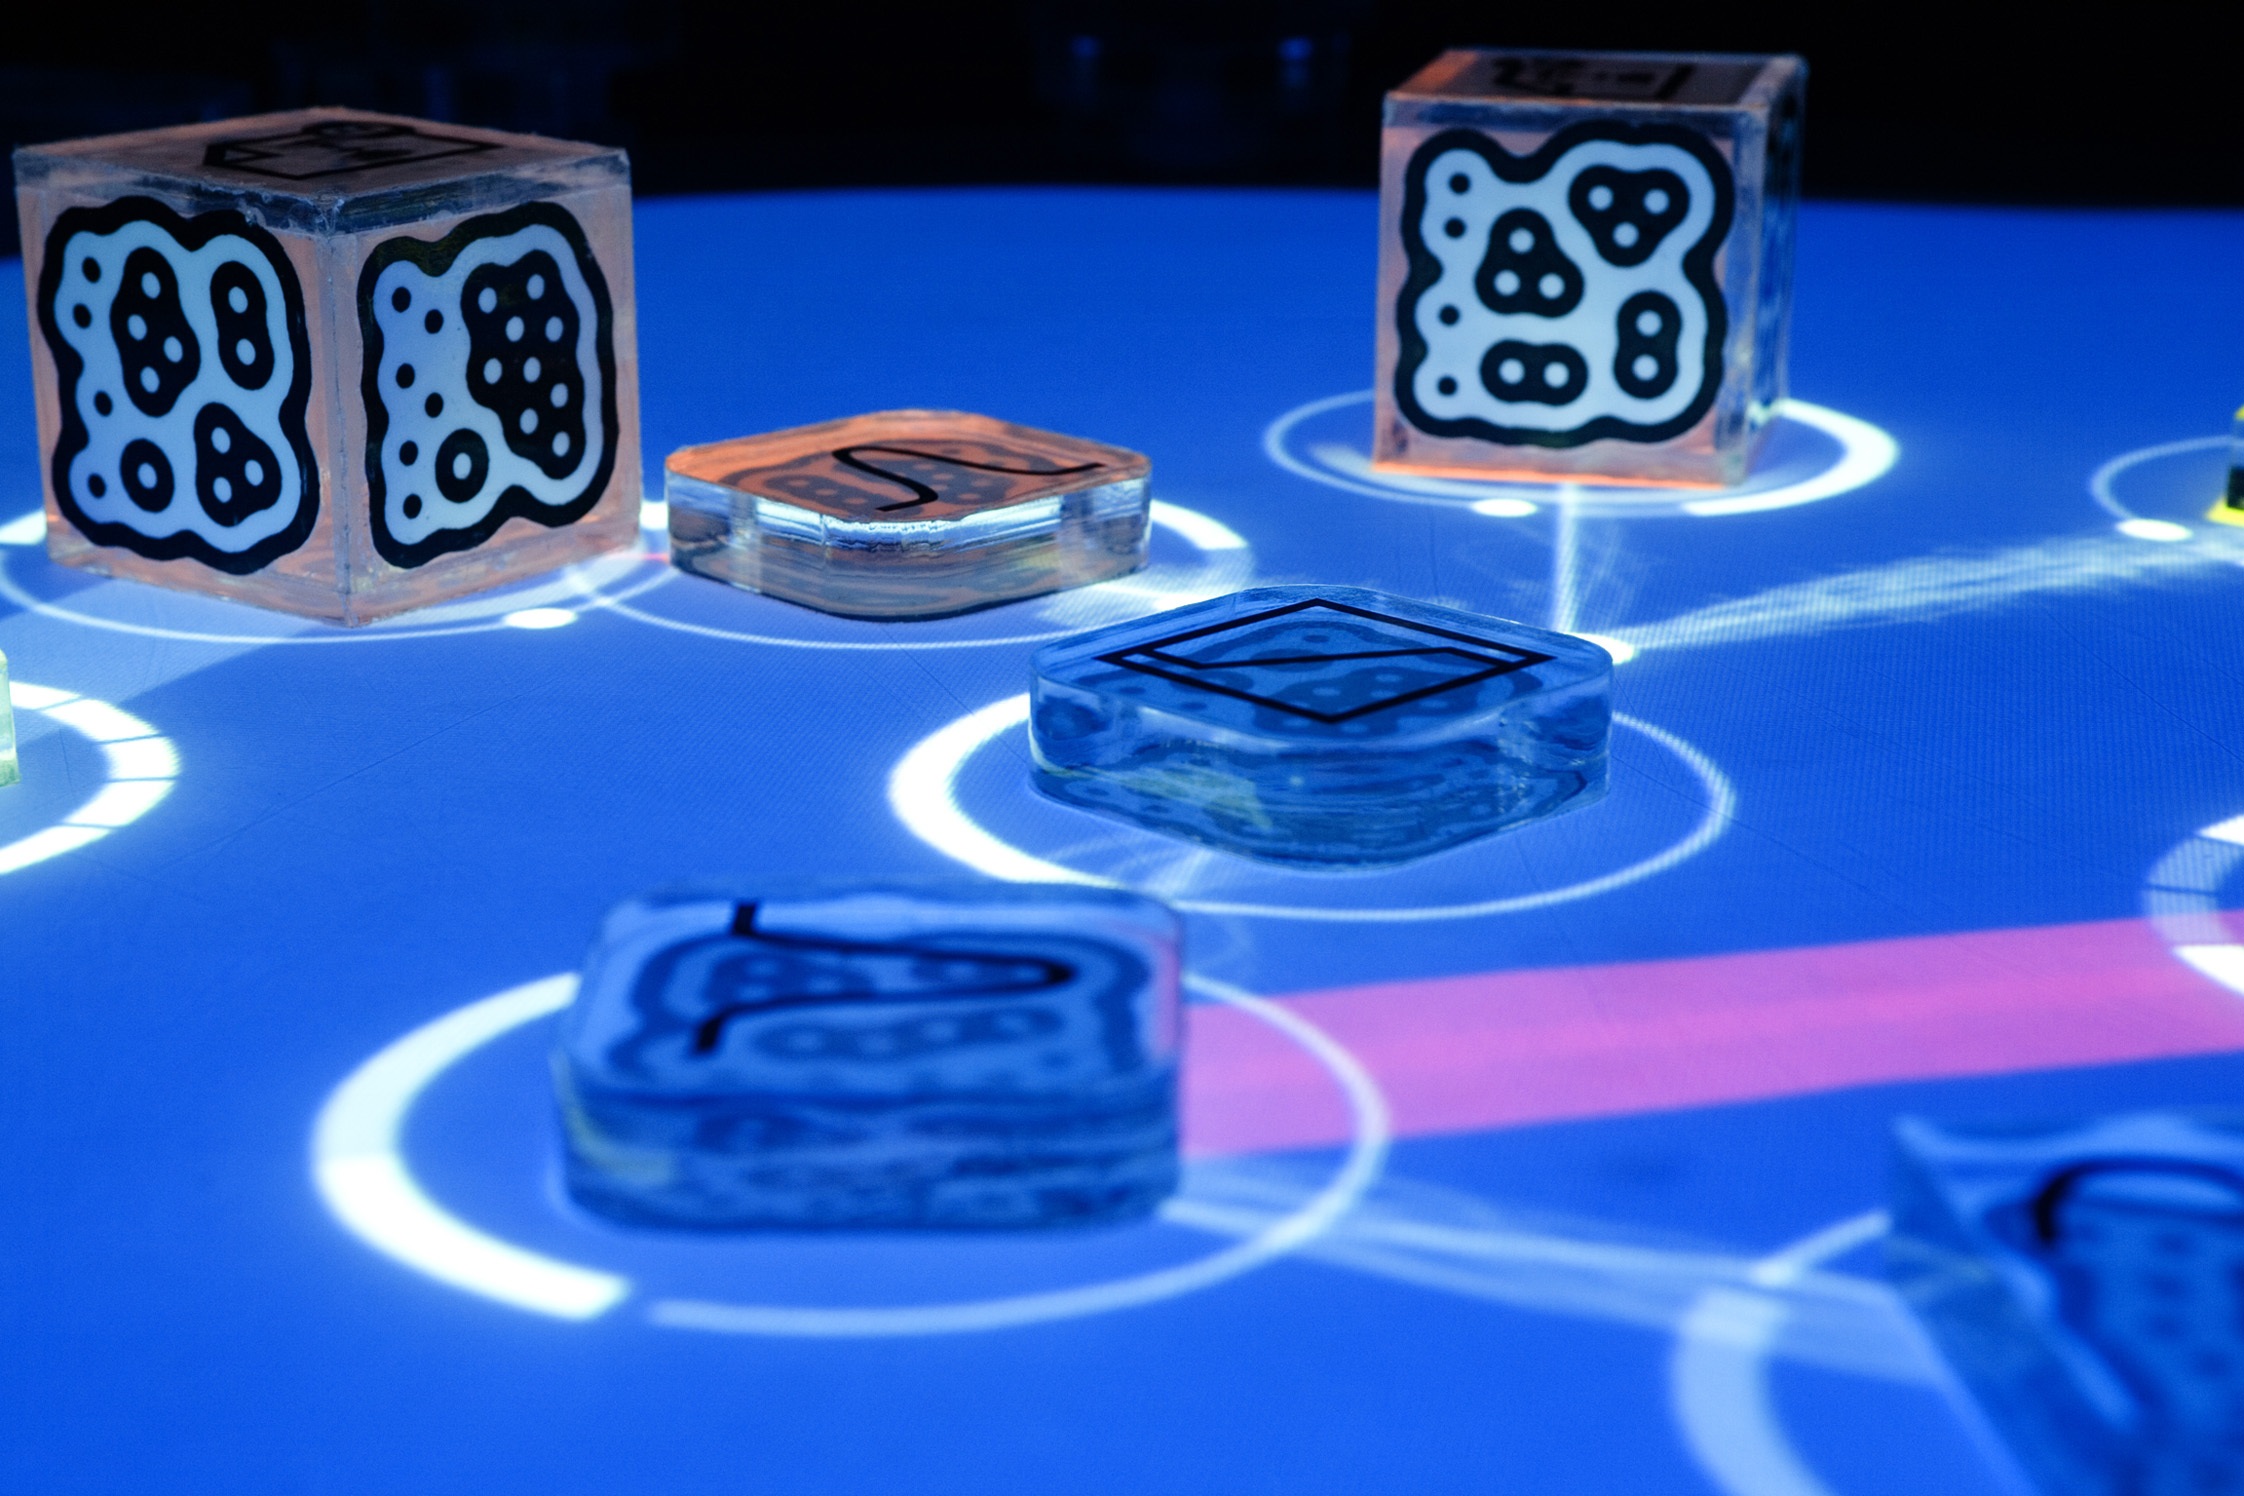
game, play, blue, gamble, games, dices, screenshot, play game